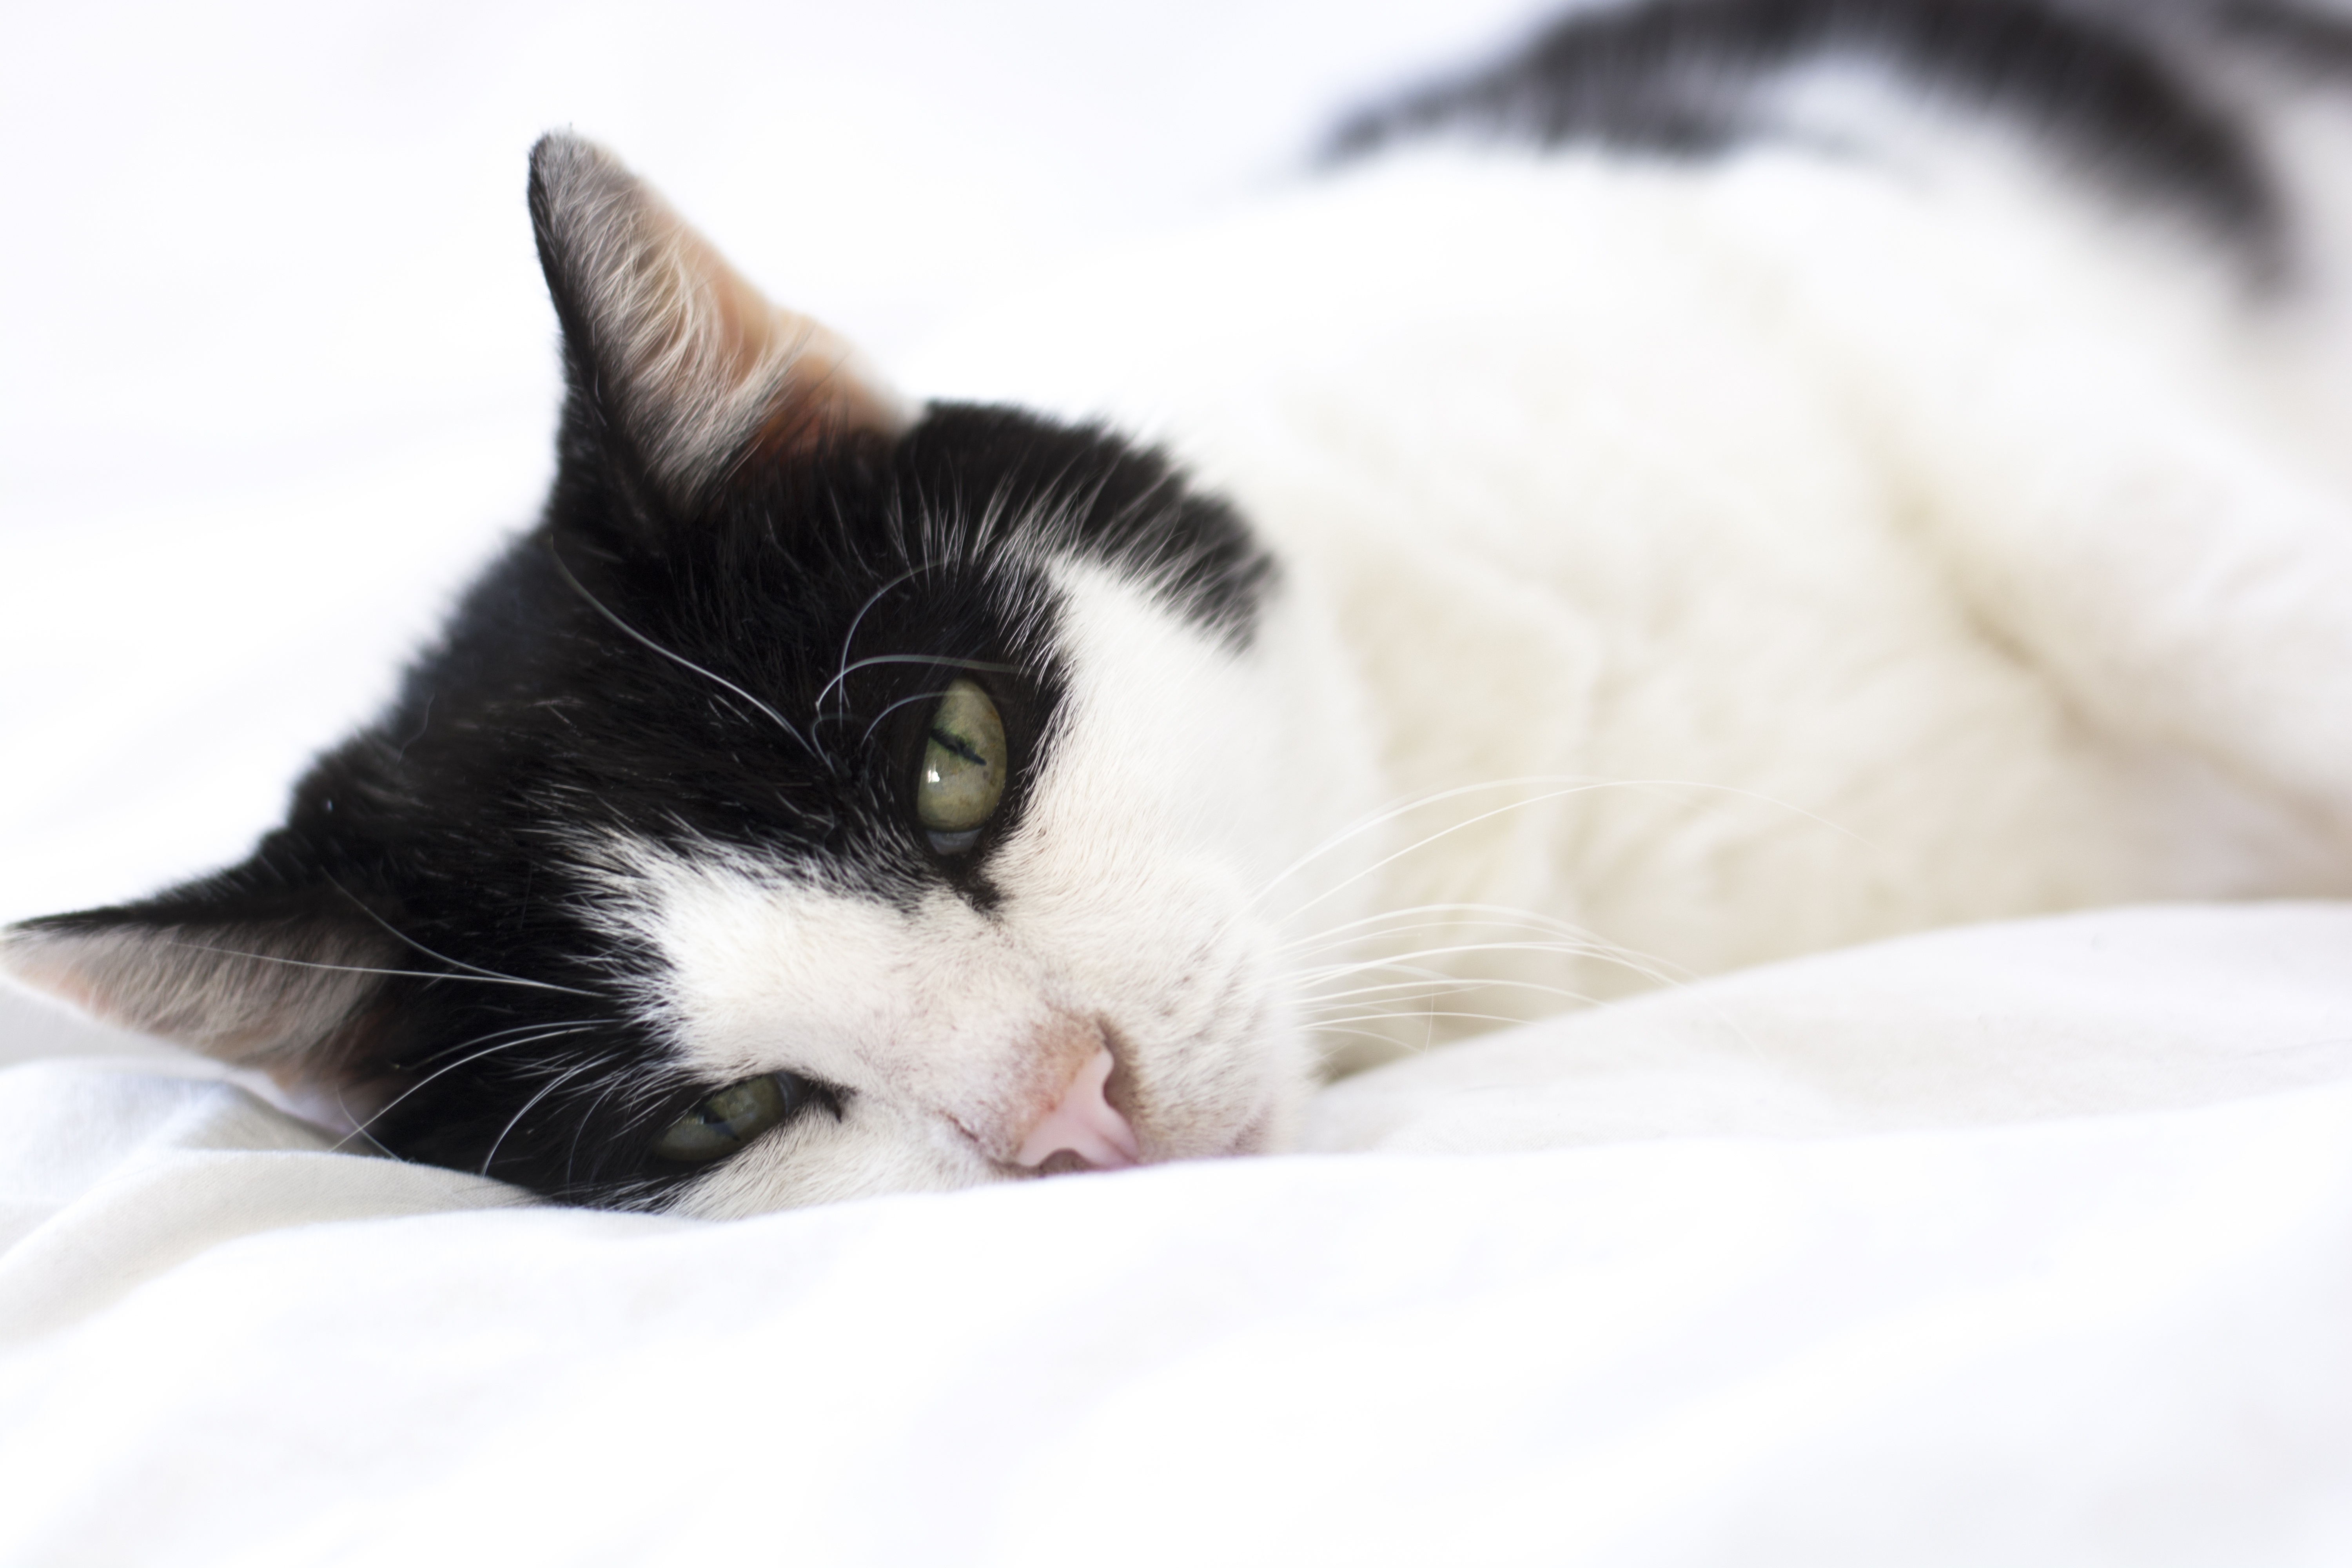
white, sweet, animal, pet, cat, mammal, black white, cats, nose, whiskers, sleep, beast, vertebrate, soft, animal lover, house cat, european shorthair, small to medium sized cats, cat like mammal, domestic short haired cat